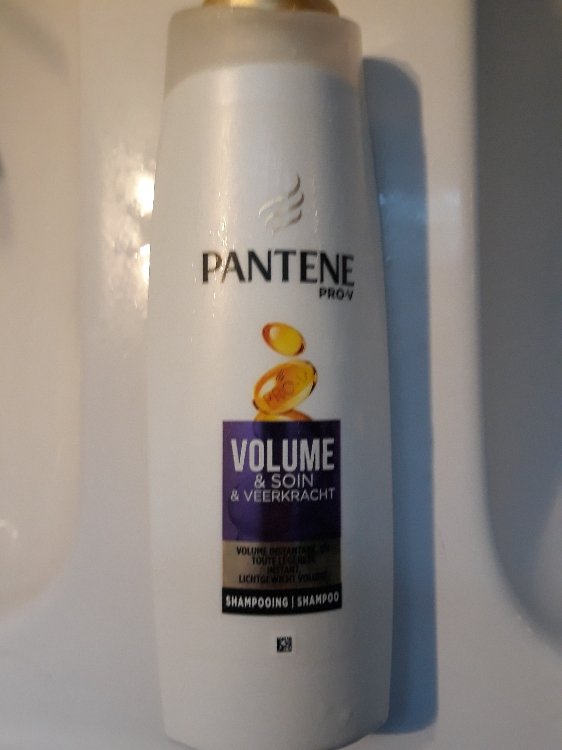
Waste category: plastic